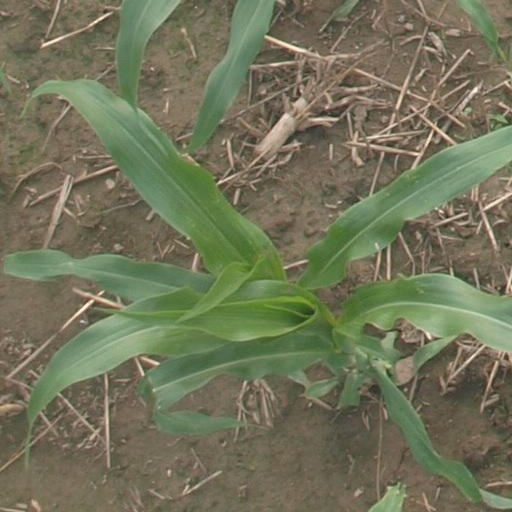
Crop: maize; corn